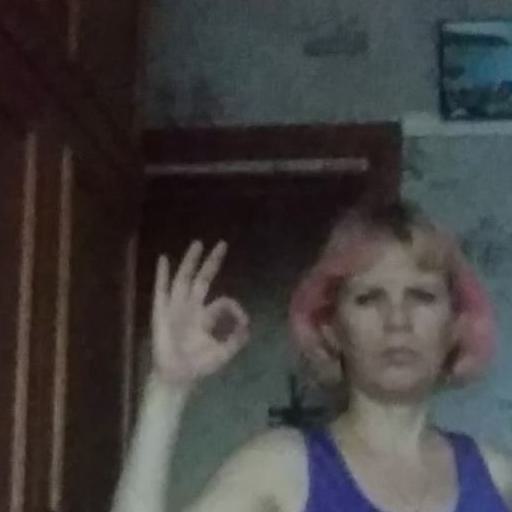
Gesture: ok